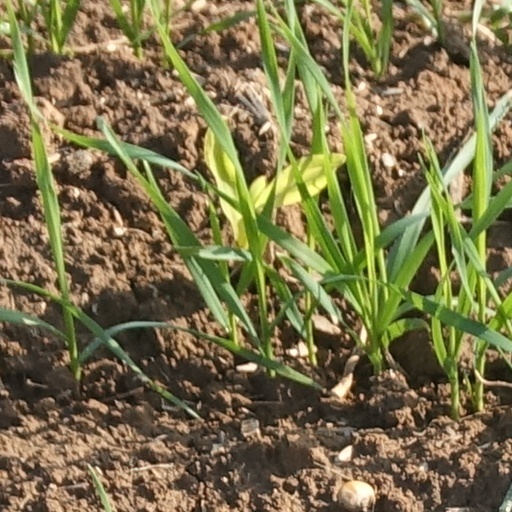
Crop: wheat